Märt Kubo

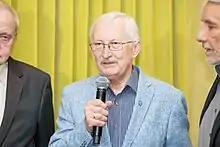
Kubo in 2018

Märt Kubo (born 11 April 1944 in Tarvastu Parish, Viljandi County) is an Estonian theatre pedagogue, critic and politician. In 1992, he was Minister of Culture. He was a member of VIII Riigikogu.